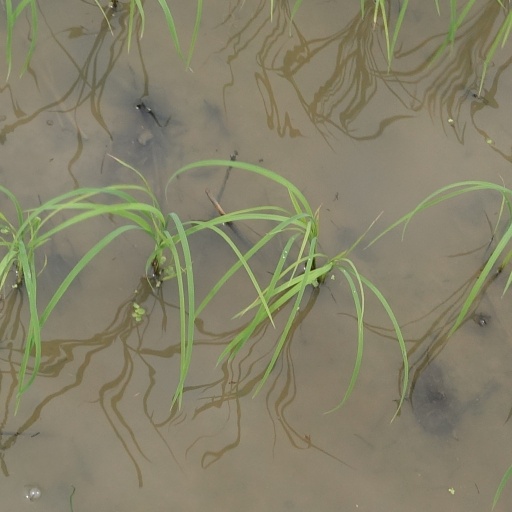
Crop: rice